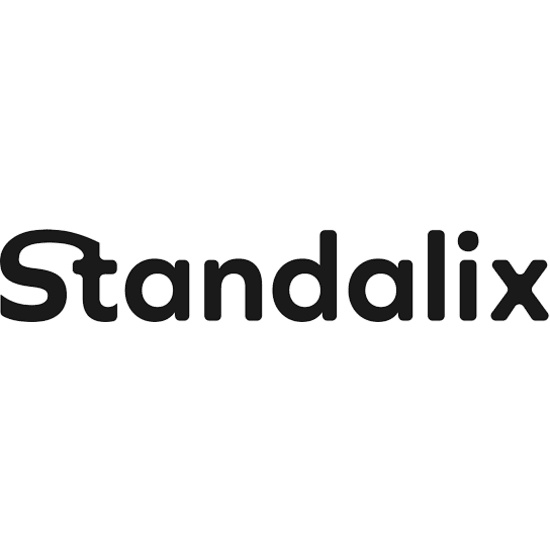
2-(4-(Methylsulfonamido)phenyl)acetic Acid
Brand: Standalix
CAS: 56205-88-0
Category: Business & Industrial > Science & Laboratory > Biochemicals